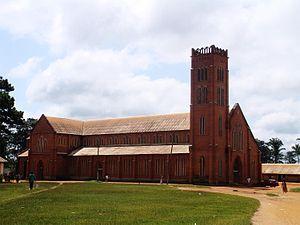
Mbalmayo est une commune du Cameroun située dans la région du Centre et le département du Nyong-et-So'o dont elle est le chef-lieu. Elle se trouve sur les bords du fleuve Nyong, à environ 50 km au sud de la capitale Yaoundé.